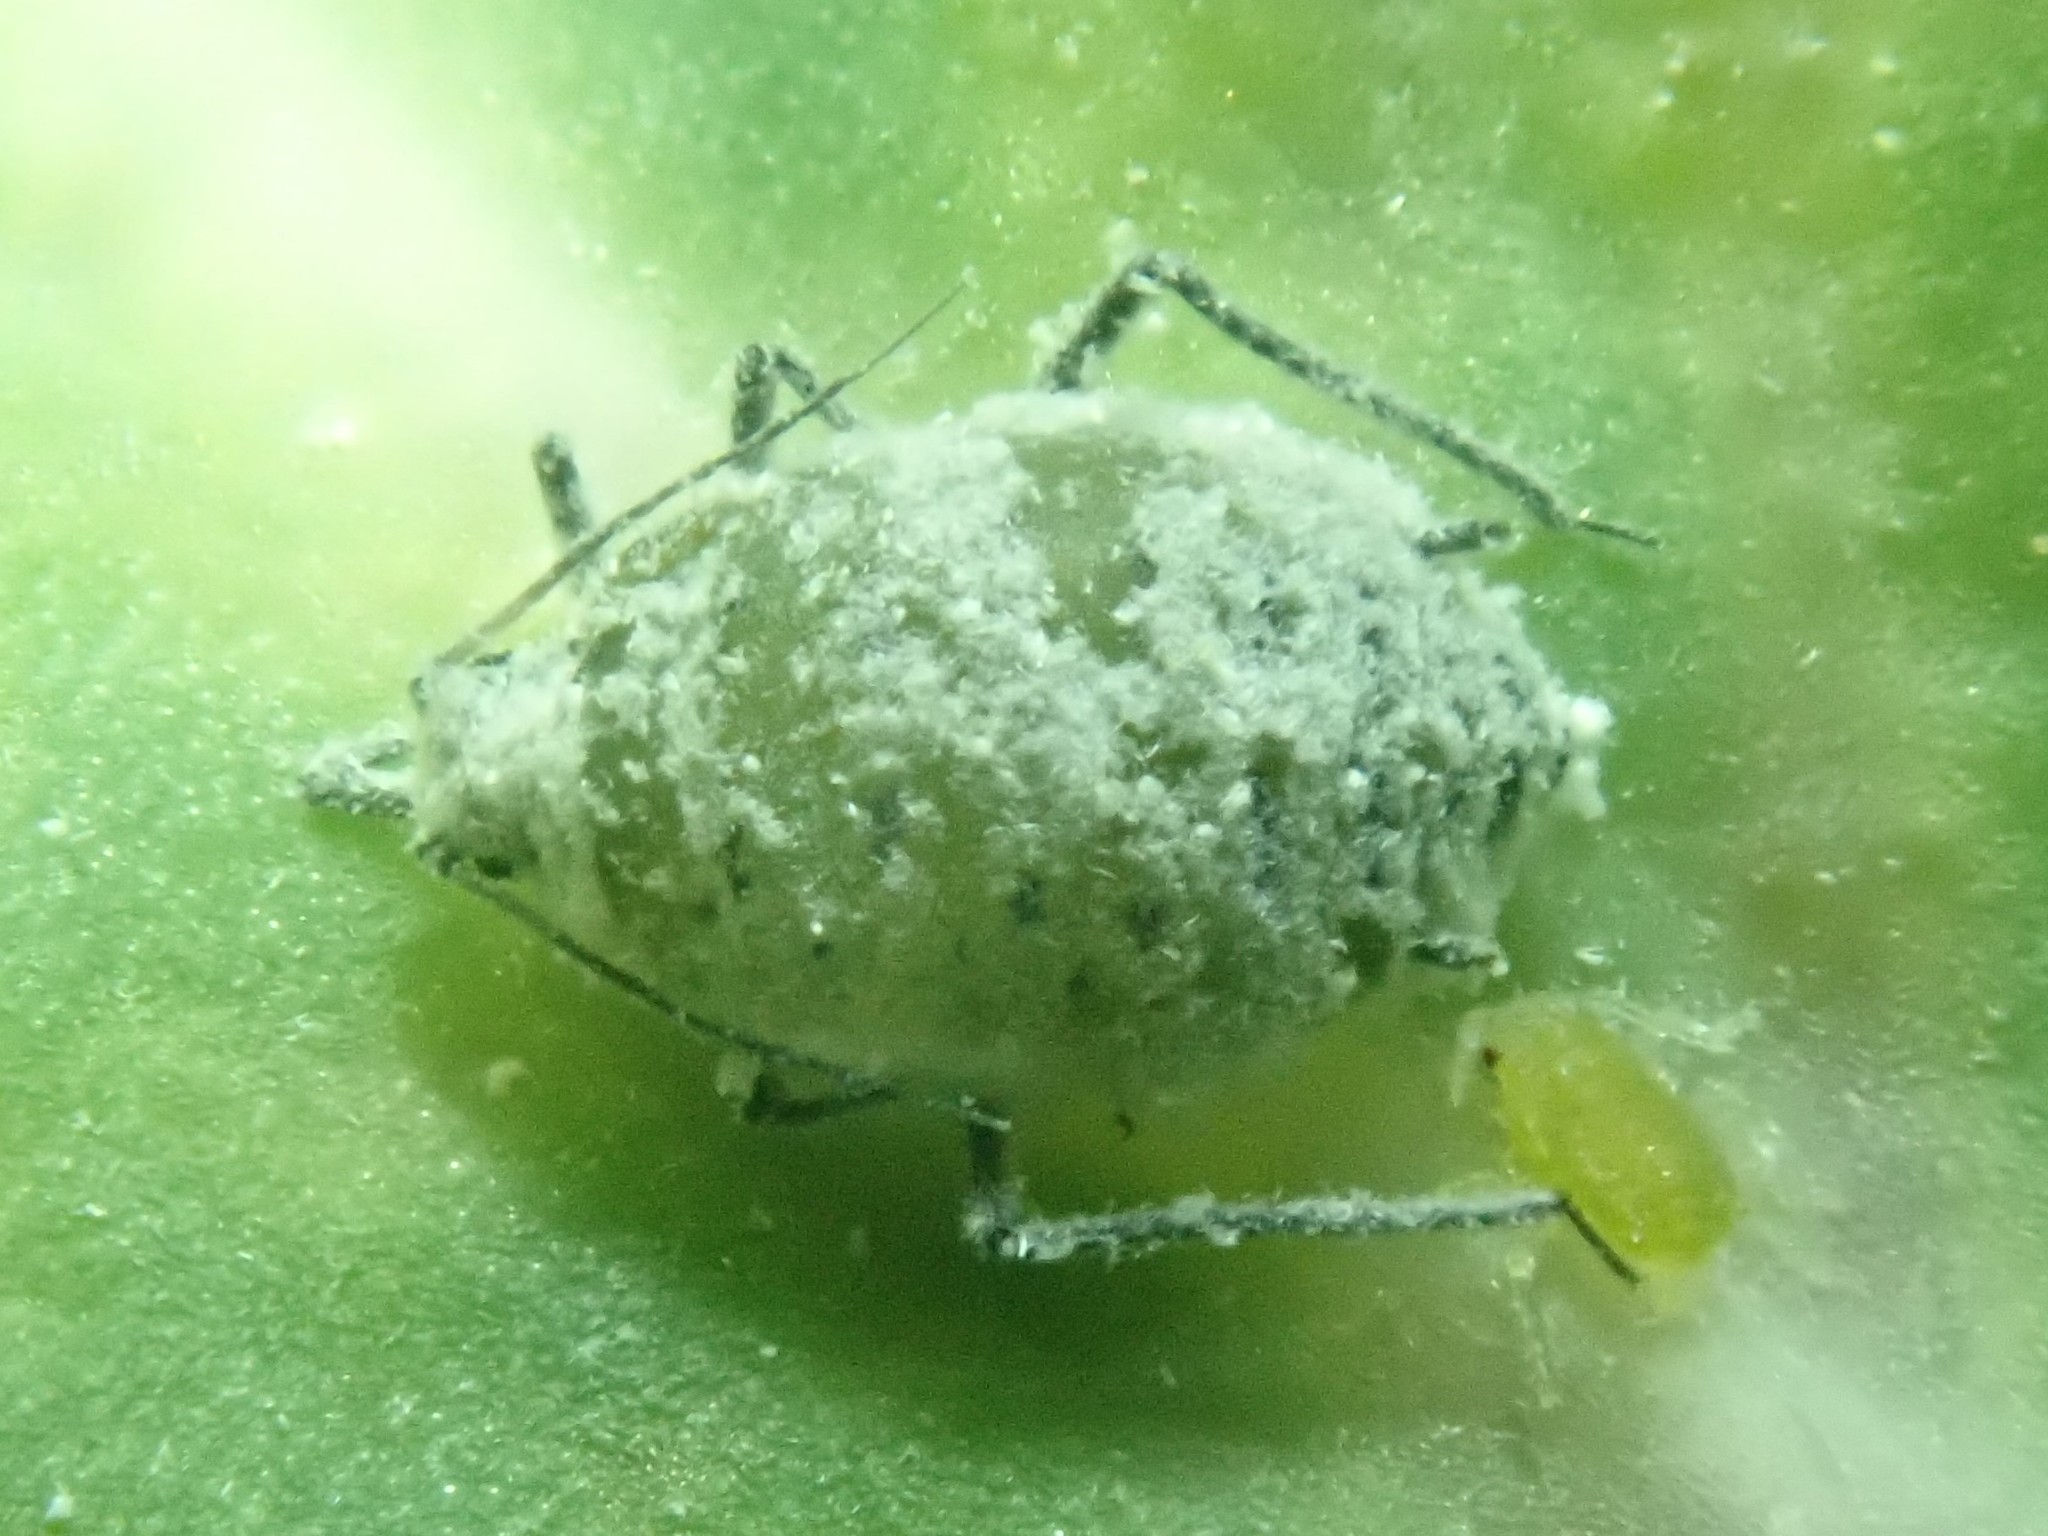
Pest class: cabbage_aphid